Michael Phelps

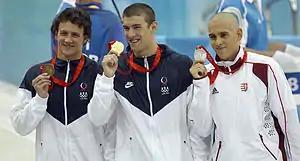
Phelps holds his gold medal on the podium on August 10, 2008. Pictured with Ryan Lochte and László Cseh.

The next day, Phelps participated in two finals. In his first event, the 200-meter butterfly, Phelps made it four gold medals and world records in four events by swimming the final in 1:52.03, defeating silver medalist László Cseh by almost seven-tenths of a second despite his goggles' having filled up with water and being unable to "see anything for the last 100 meters". This fourth gold medal was his tenth, and made him the all-time leader for most Olympic gold medals won by an individual in the modern Olympic era. Moreover, Phelps became the first swimmer, male or female, to win three Olympic butterfly titles, after his two titles in the Athens 2004 Olympics. He also became the first swimmer to successfully defend an Olympic butterfly title.